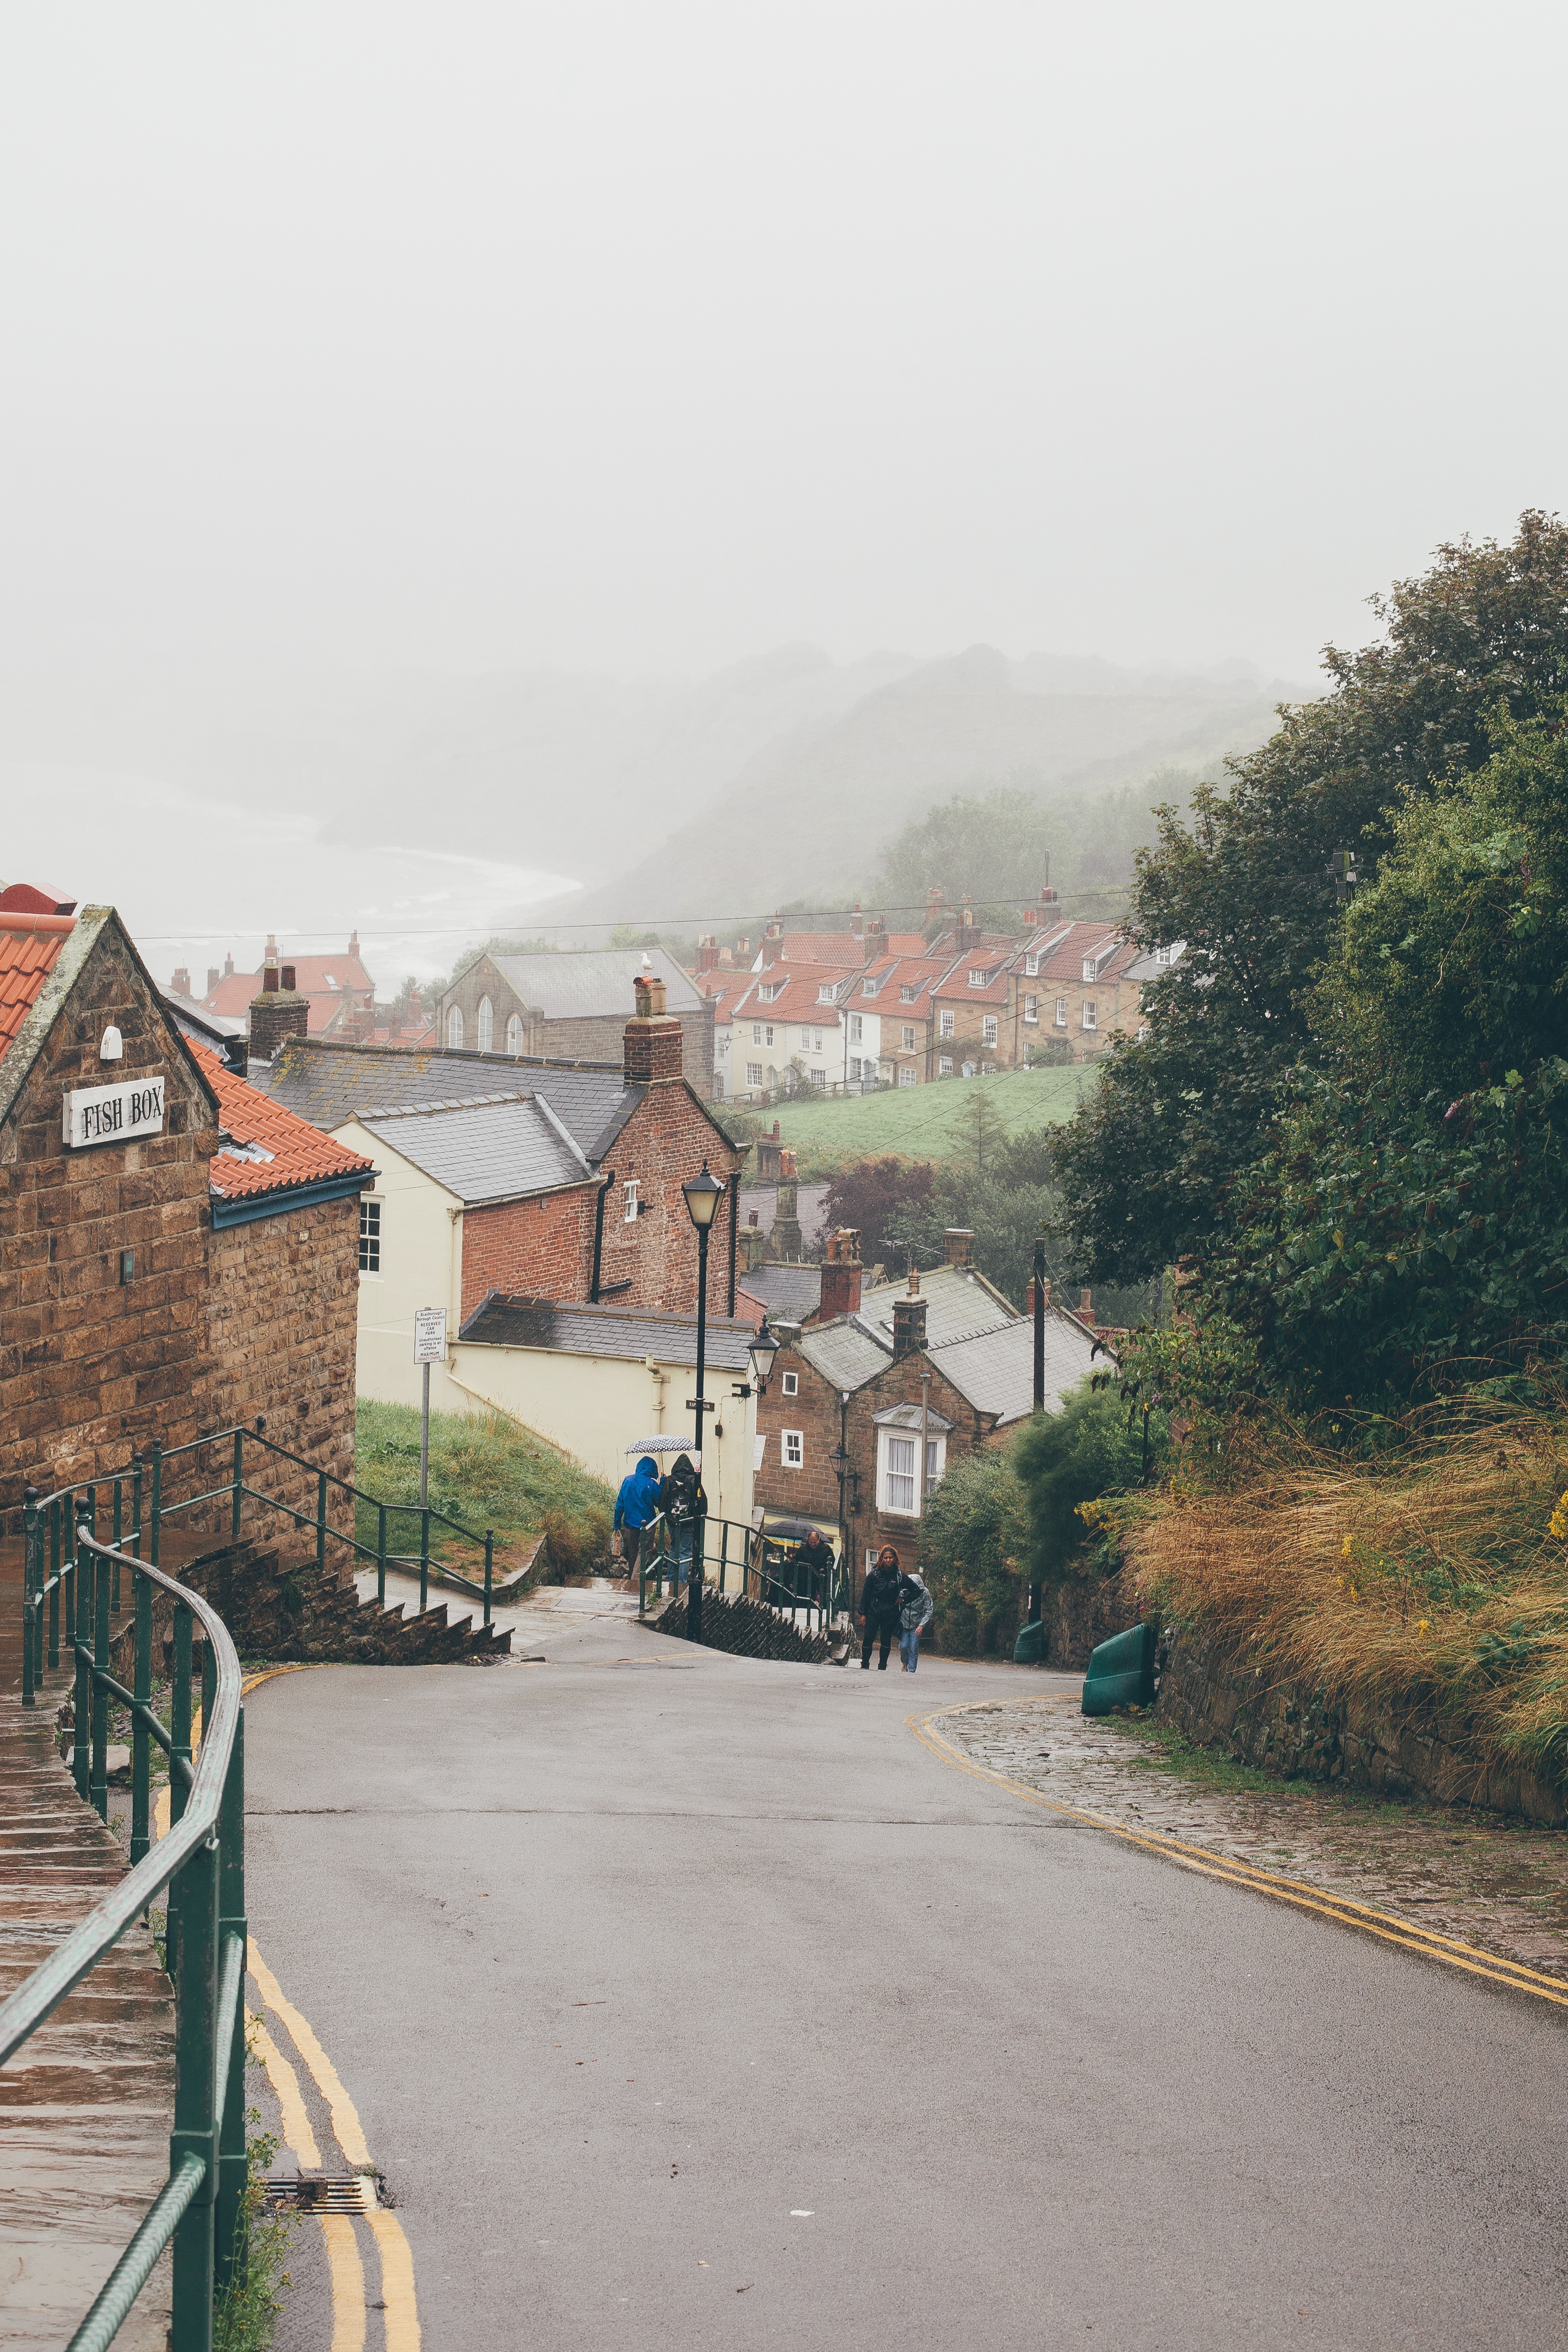
road, street, morning, hill, town, vacation, travel, village, transport, suburb, lane, road trip, infrastructure, neighbourhood, rural area, residential area, human settlement